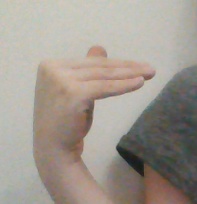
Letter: khaa